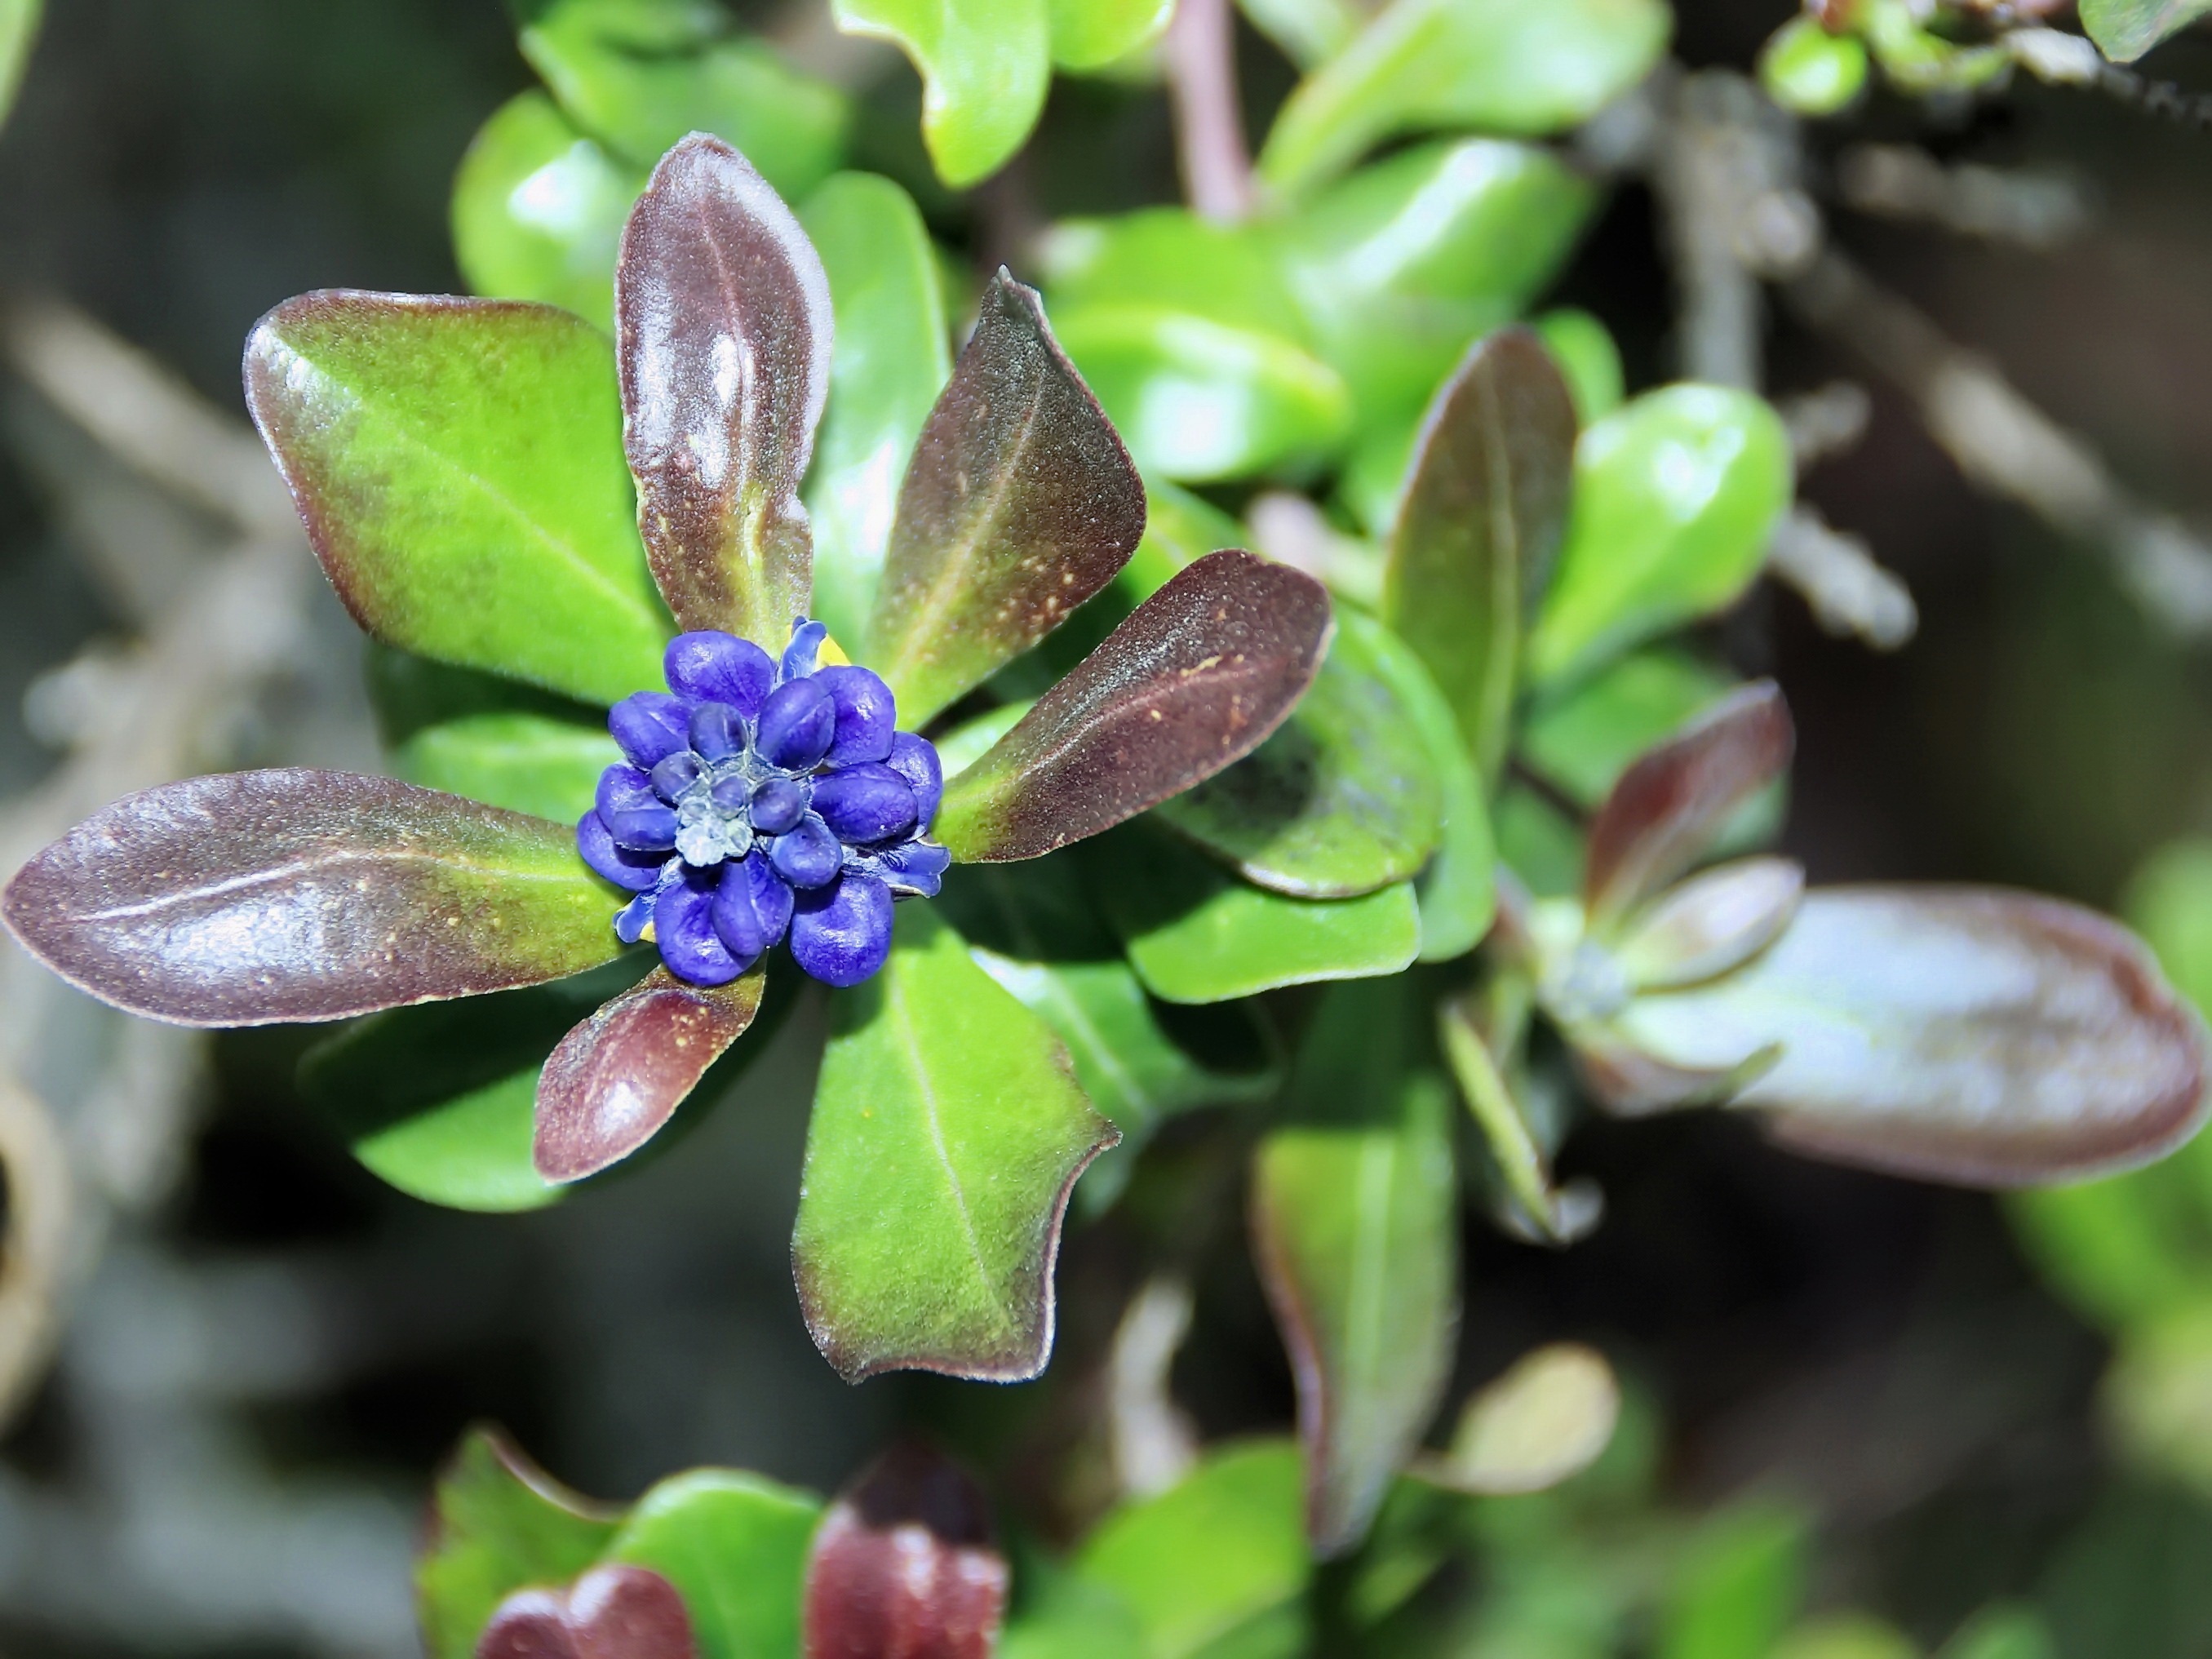
nature, blossom, plant, leaf, flower, herb, produce, botany, flora, wild flower, wildflower, shrub, violet, exotic, ecuador, macro photography, tropical flower, flowering plant, exotic flower, amazonie, land plant